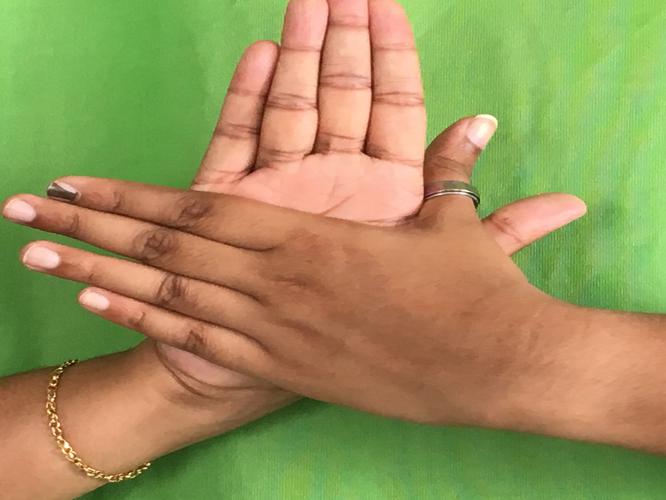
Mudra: Chakra
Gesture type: double_hand